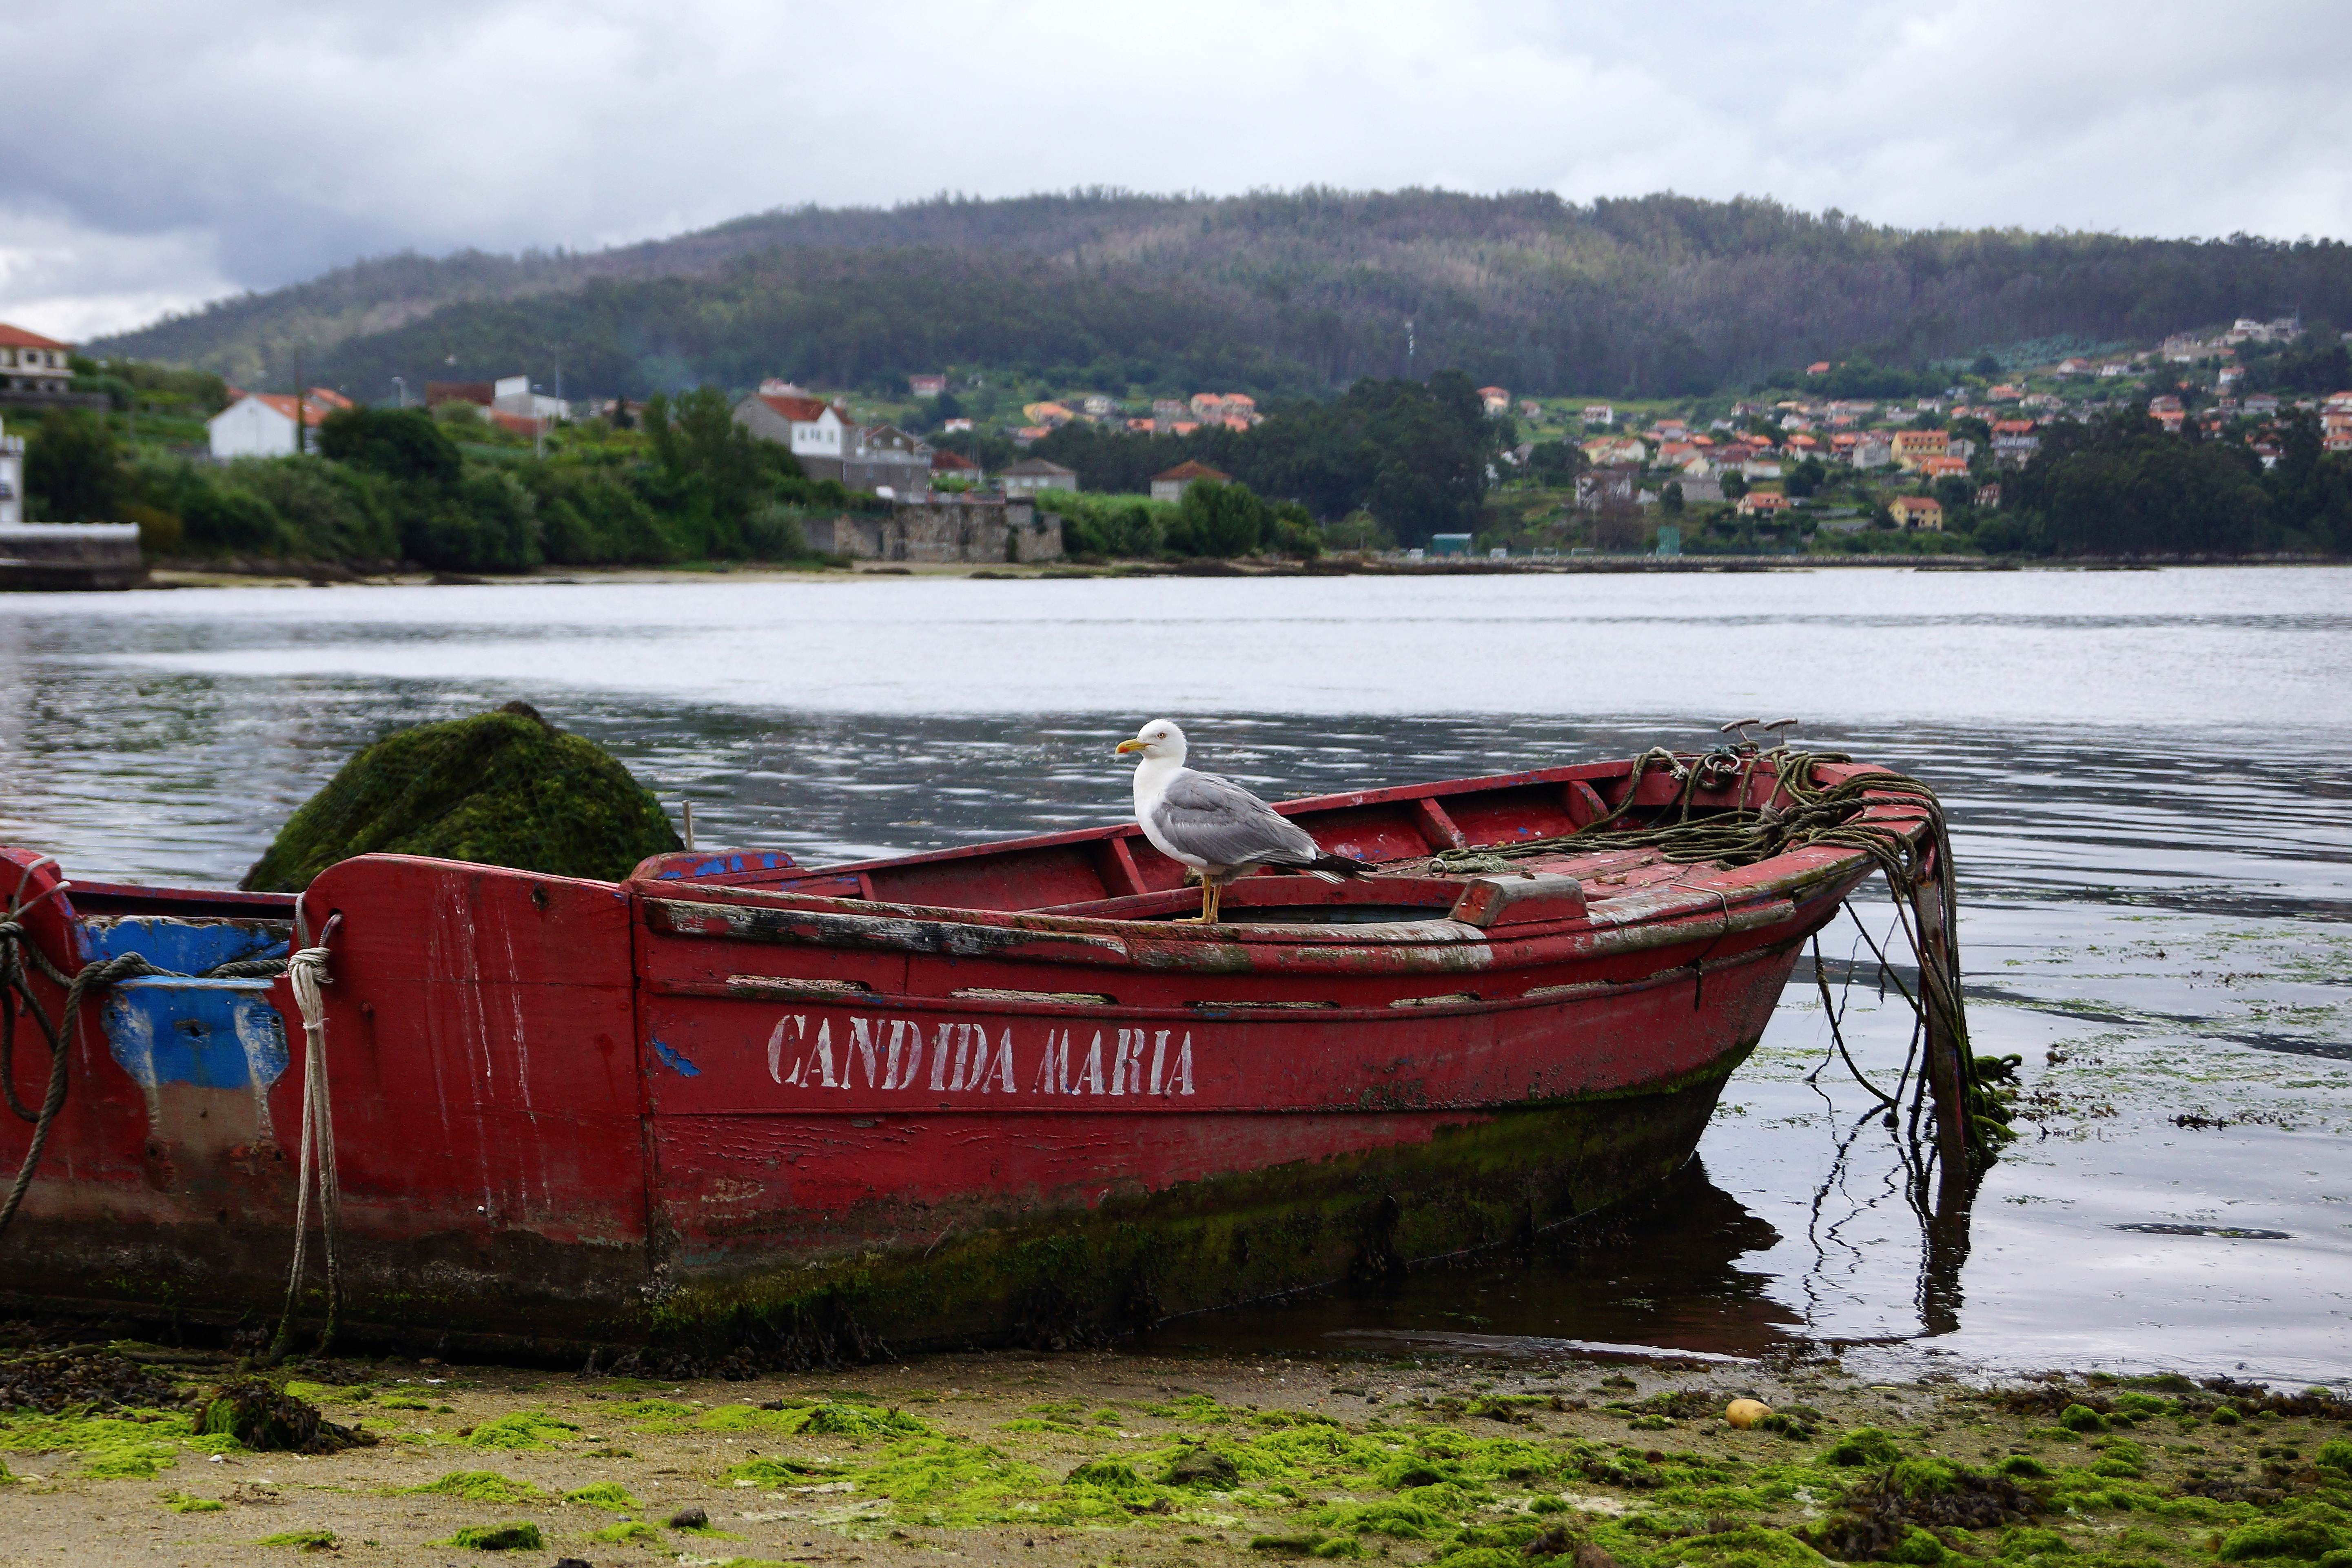
landscape, sea, boat, river, photo, canoe, vehicle, waterway, motorboat, spain, boating, galicia, pontevedra, combarro, paisajes, watercraft, a77, espana, g, ggl1, gaby1, xovesphoto, xelodegalicia, sonya77v, sonyslta77v, fishing vessel, gabrielcoru a, long tail boat, watercraft rowing